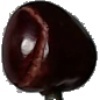
Label: cherry